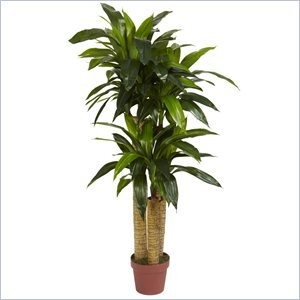
Item Name: 4' Corn Stalk Dracaena Silk Plant in Green
Product Description: Nearly Natural - Faux Florals / Plants - 6648 - For those who enjoy touching in addition to visual admiration, we have our four foot high Dracaena Silk Plant. â€œReal to the touchâ€ itâ€ll fool both senses to create a very realistic illusion. Supported with thick, accurately designed trunks, the dense plumage of featherlike leaves spill out at various layers to create an interesting multi level design. Comes with worry free maintenance, thus keeping it green all year long.Features ""Real to the touch"" feelThick, accurately designed trunksFeatherlike leaves spill out at various layersSpecifications:Overall Product Dimensions: 48"" H x 24"" W x 24"" D
Value: nan
Unit: None

Price: 164.99